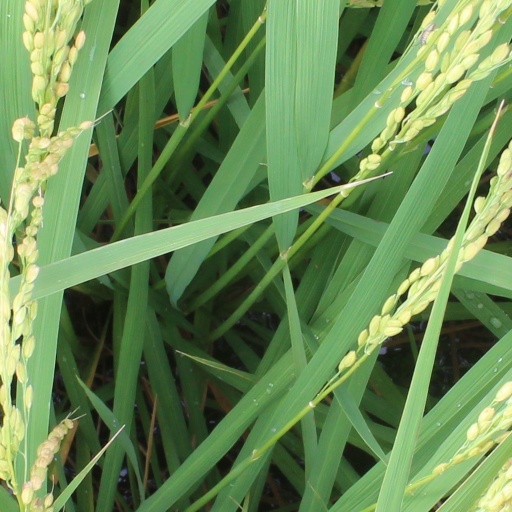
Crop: rice